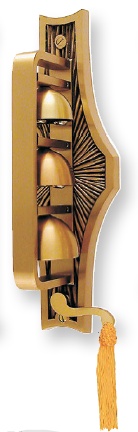
3  Cup Satin Bronze Sanctuary Wall Bells
85BL49 Modern Sunburst design Sanctuary Wall Bells are made of specially cast Bronze to assure for proper tone quality. Featuring a completely concealed operating mechanism, these 3-Cup wall bells will announce the beginning of Holy Mass with a solemn and prayerfull sound. In Satin Bronze Finish. Size: 14" H, 5" W, 4" Projection
Brand: Empire Bronze Corp
Category: Arts & Entertainment > Hobbies & Creative Arts > Musical Instruments > Percussion > Hand Percussion > Hand Bells & Chimes > Tubular Bells